Expo 2010

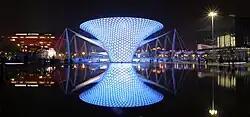
Expo Axis at night

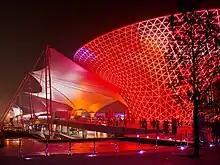
Expo Axis

The main building – called "Expo Axis" – has the world's largest membrane construction and was built by SBA (architects) and Knippers Helbig (structural engineers). The building consists of some steel-glass funnels with a long membrane construction. The main construction was completed at the end of 2009.